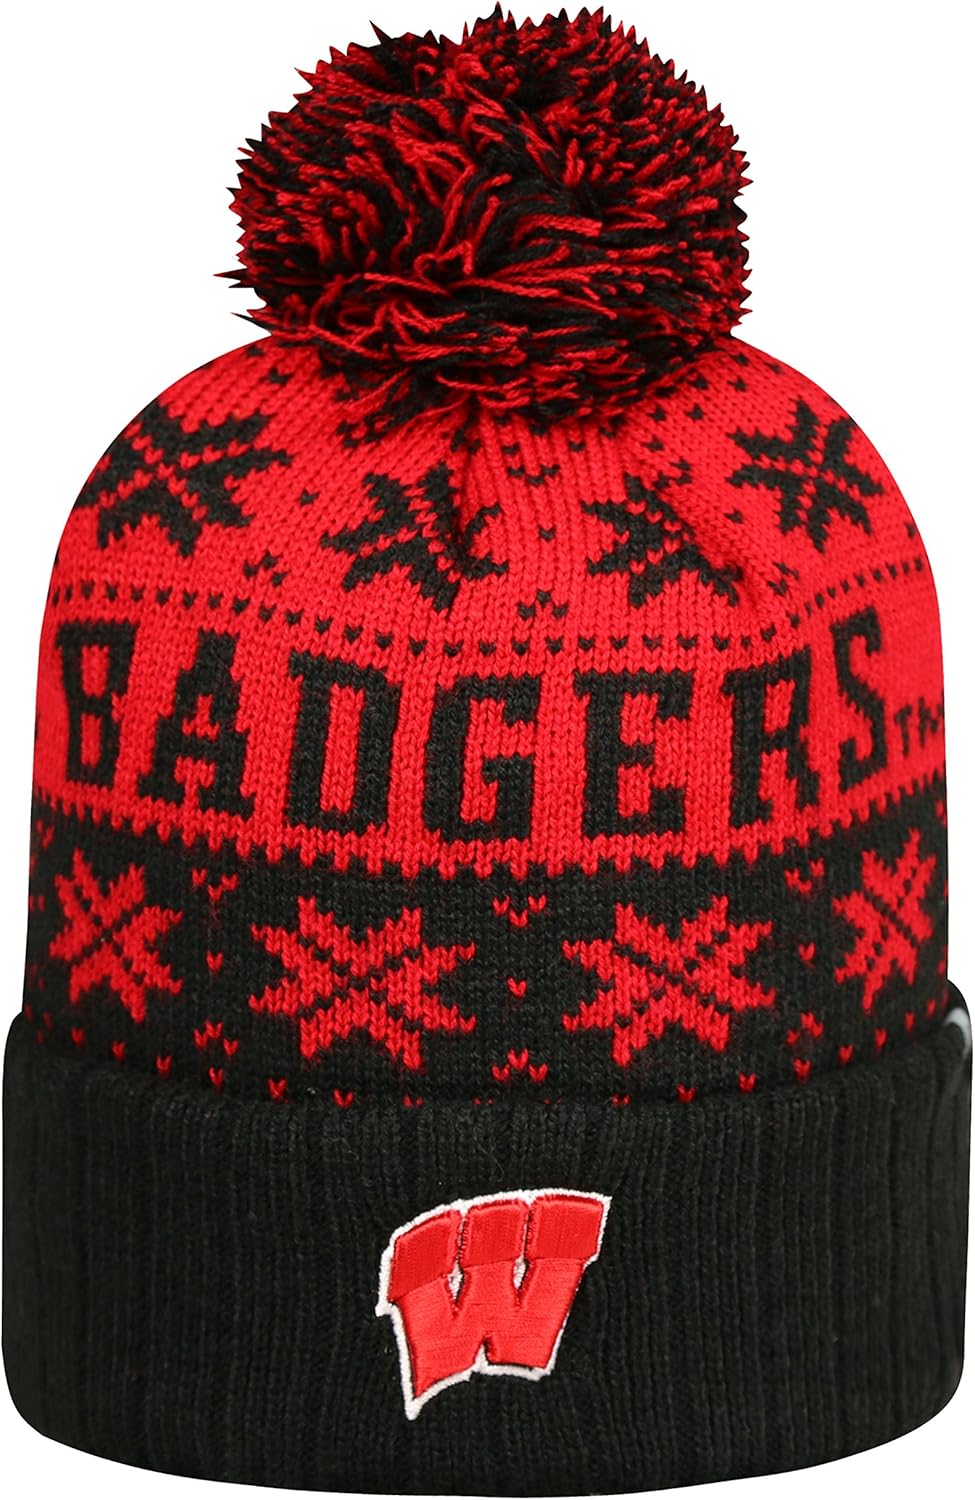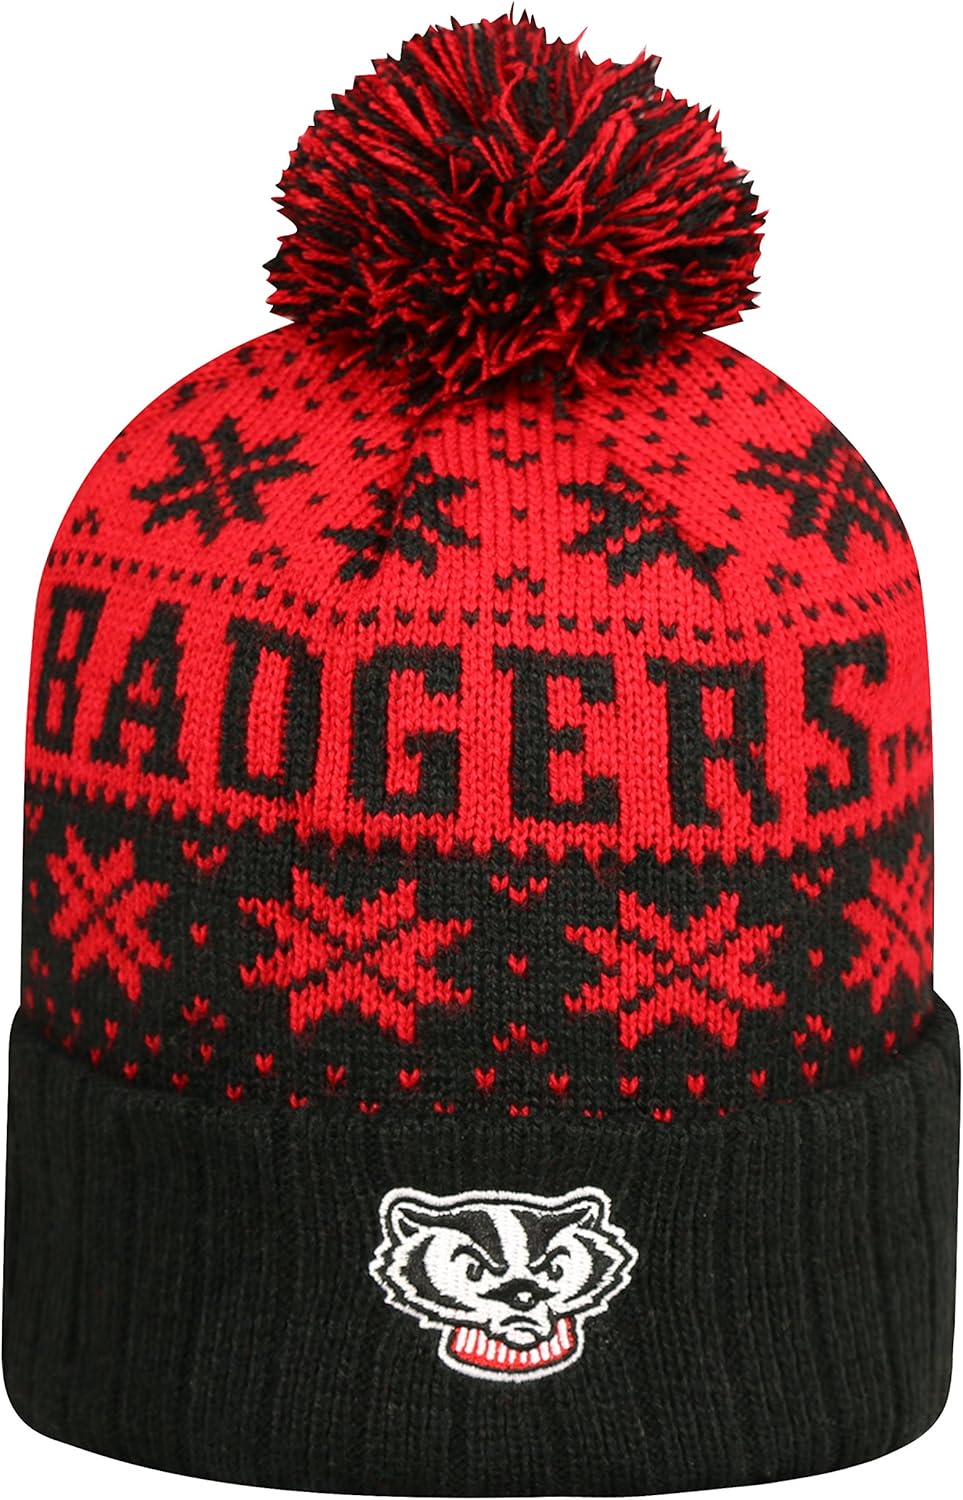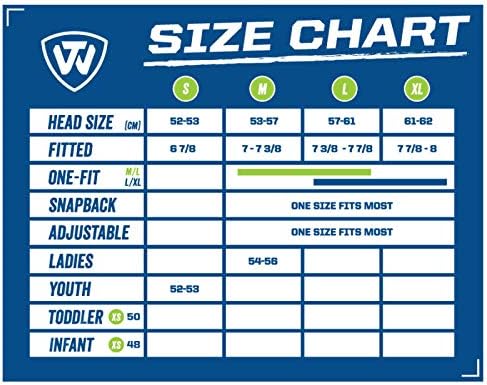
Wisconsin Badgers Subarctic Cuffed Pom Knit Beanie Hat / Cap
Category: AMAZON FASHION
Get ready for the upcoming college football season with one of these brand new cuffed knit beanies by Top of the World! This pom knit beanie will feature a solid color cuff with an embroidered team logo on the front and back. The team name will also be featured on both sides surrounded by a winter themed two tone design.
Features: 100% Acrylic | Cuffed Pom Knit | One Size Fits All | Embroidered Team Logo on Cuff on Front and Back, Team Name on Both Sides | Winter Themed Two-Tone Color Base, Two-Tone Colored Pom on Top | 100% Acrylic